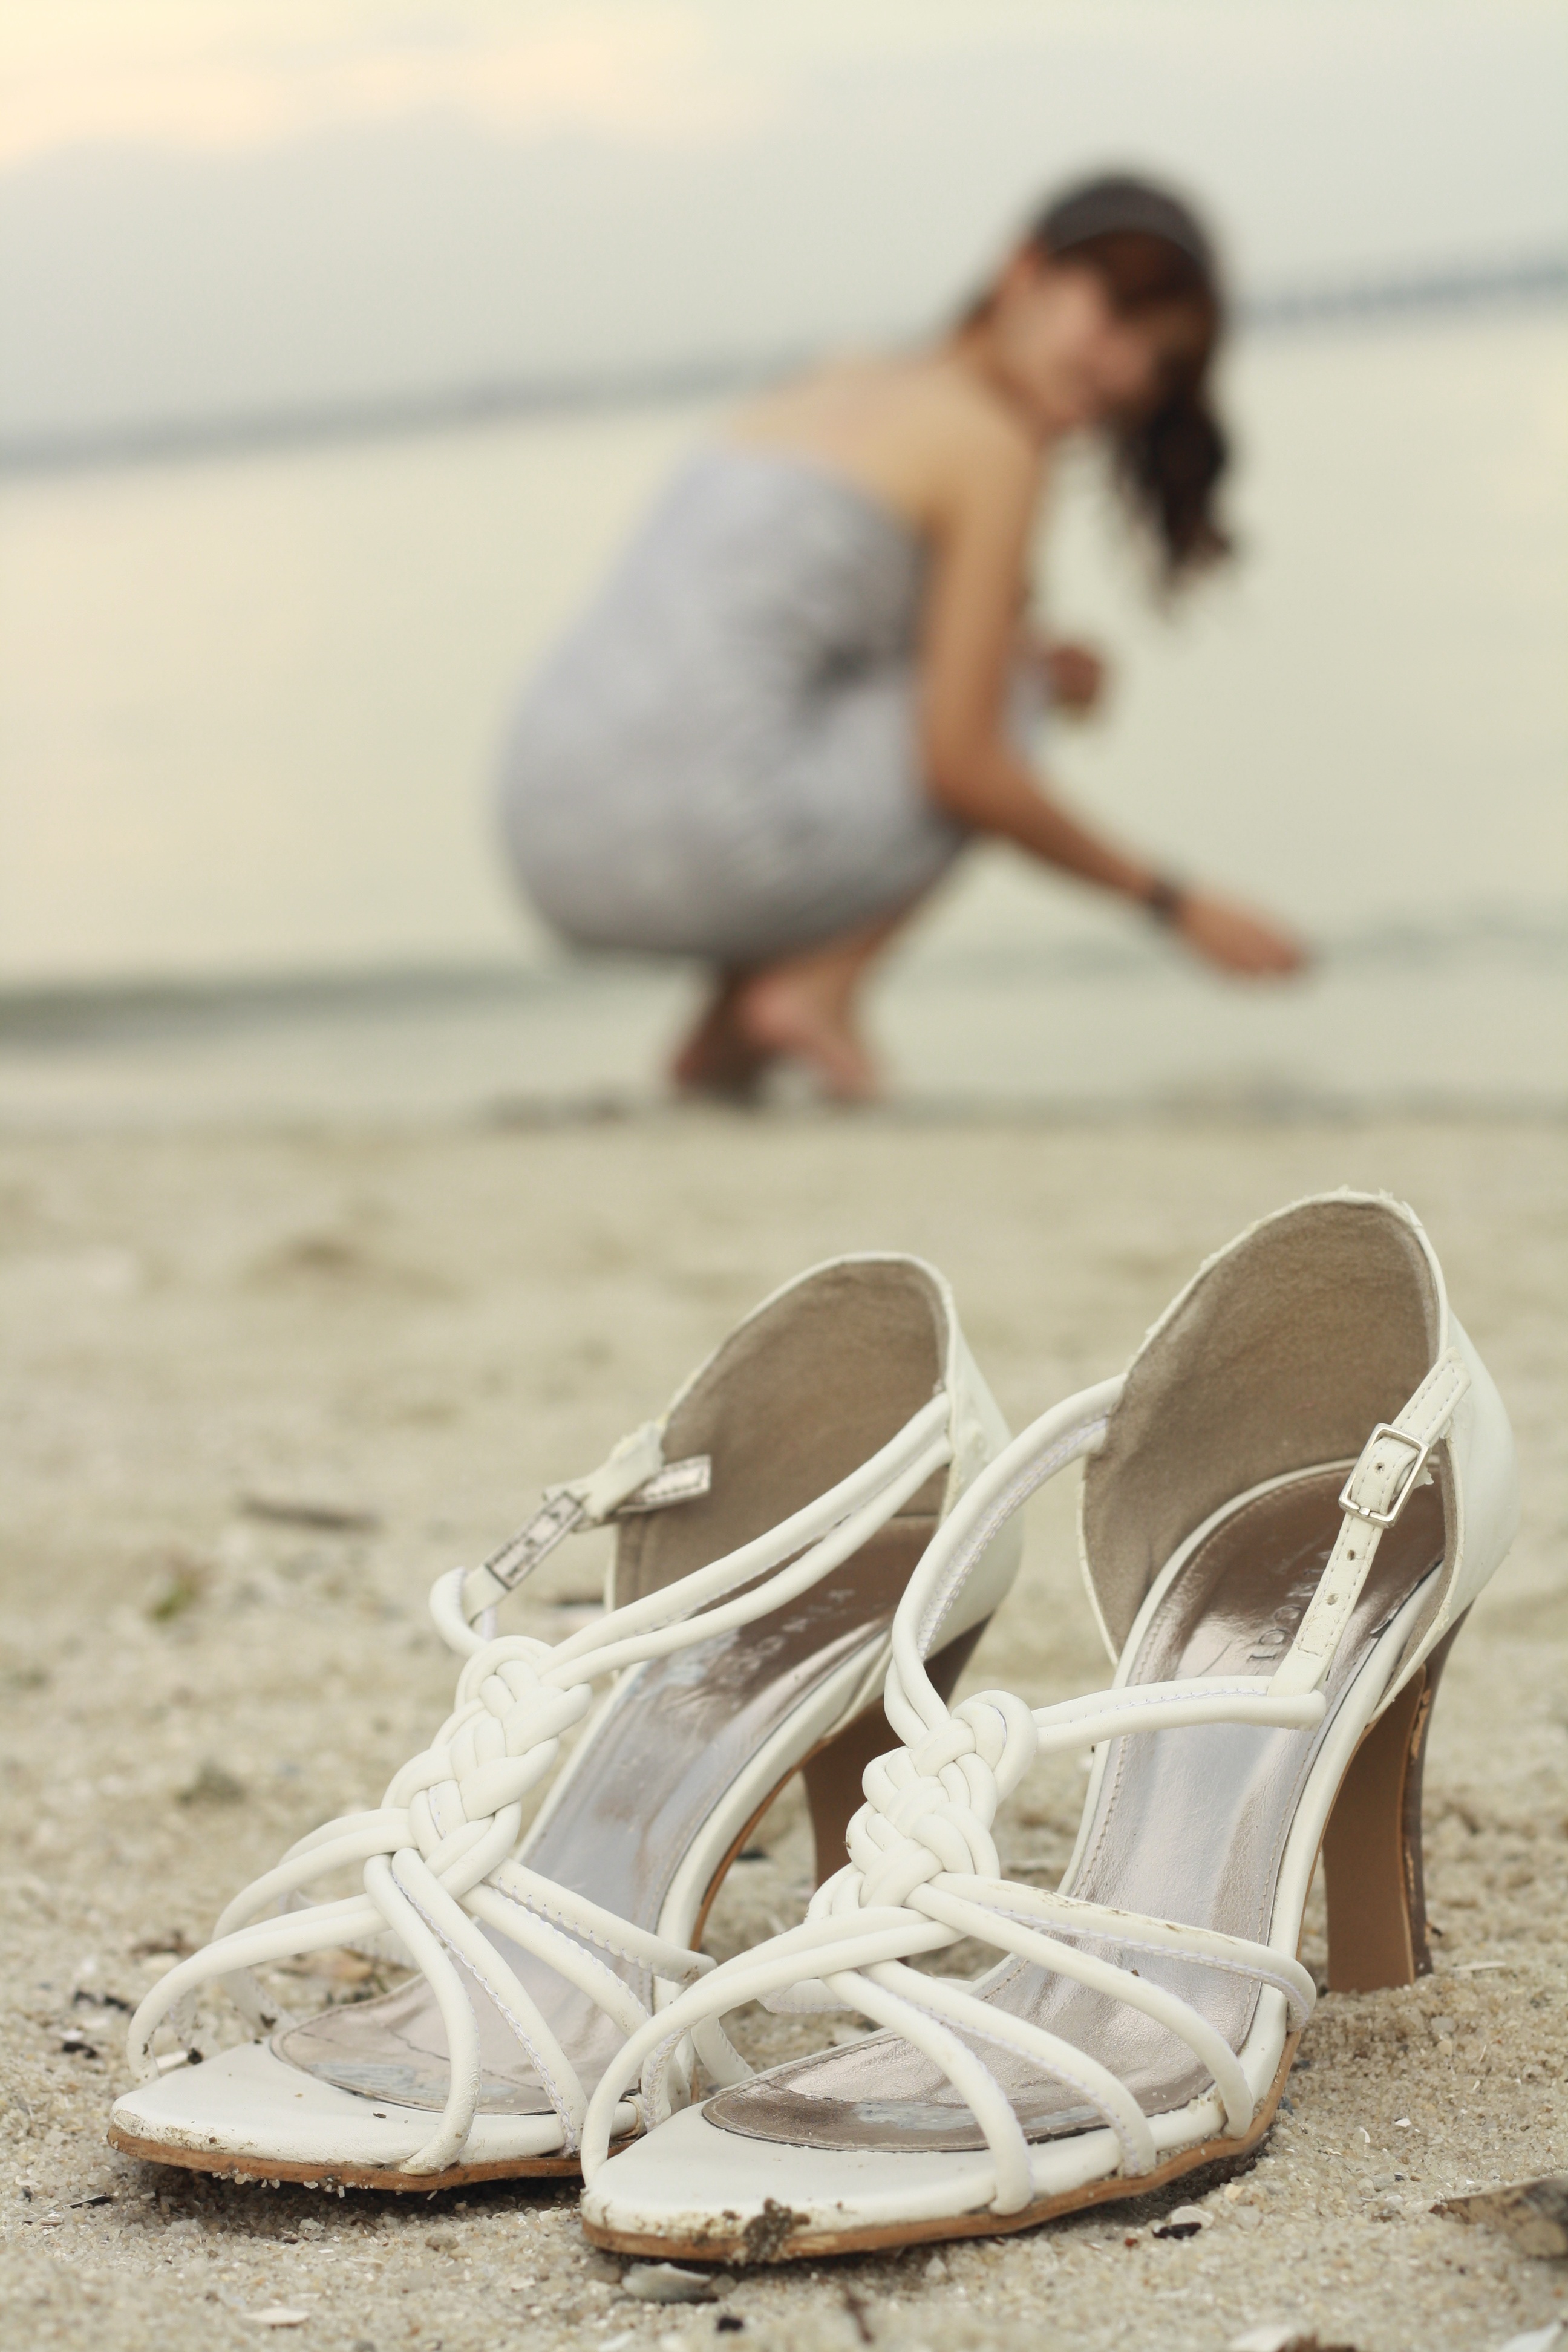
beach, sand, shoe, woman, white, summer, leg, spring, sitting, fashion, human body, shoes, happiness, sneakers, footwear, heels, beauty, human positions, high heeled footwear, outdoor shoe